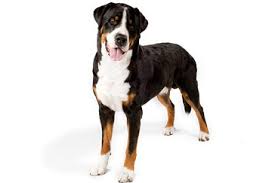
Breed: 237-n000086-Greater_Swiss_Mountain_dog